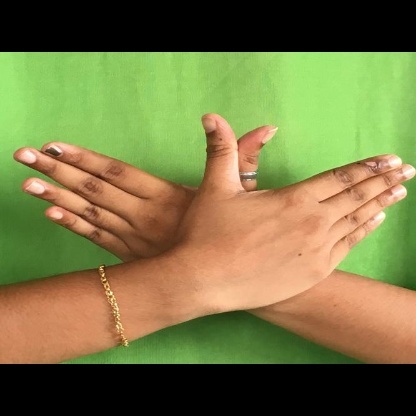
Mudra: Garuda